White Cross Orphanage

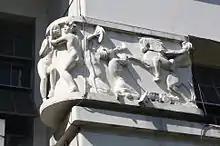
Relief of children at play.

Architect Pablo Antonio, later recognized as National Artist for Architecture, was commissioned to design White Cross, which was aimed to be a fresh-air shelter for the children of tuberculosis patients. The building has an Art Deco design with its façade shaped like a large white cross. The bas-reliefs of children at play by Italian sculptor Francesco Ricardo Monti softened the linear and sharp lines of the façade.